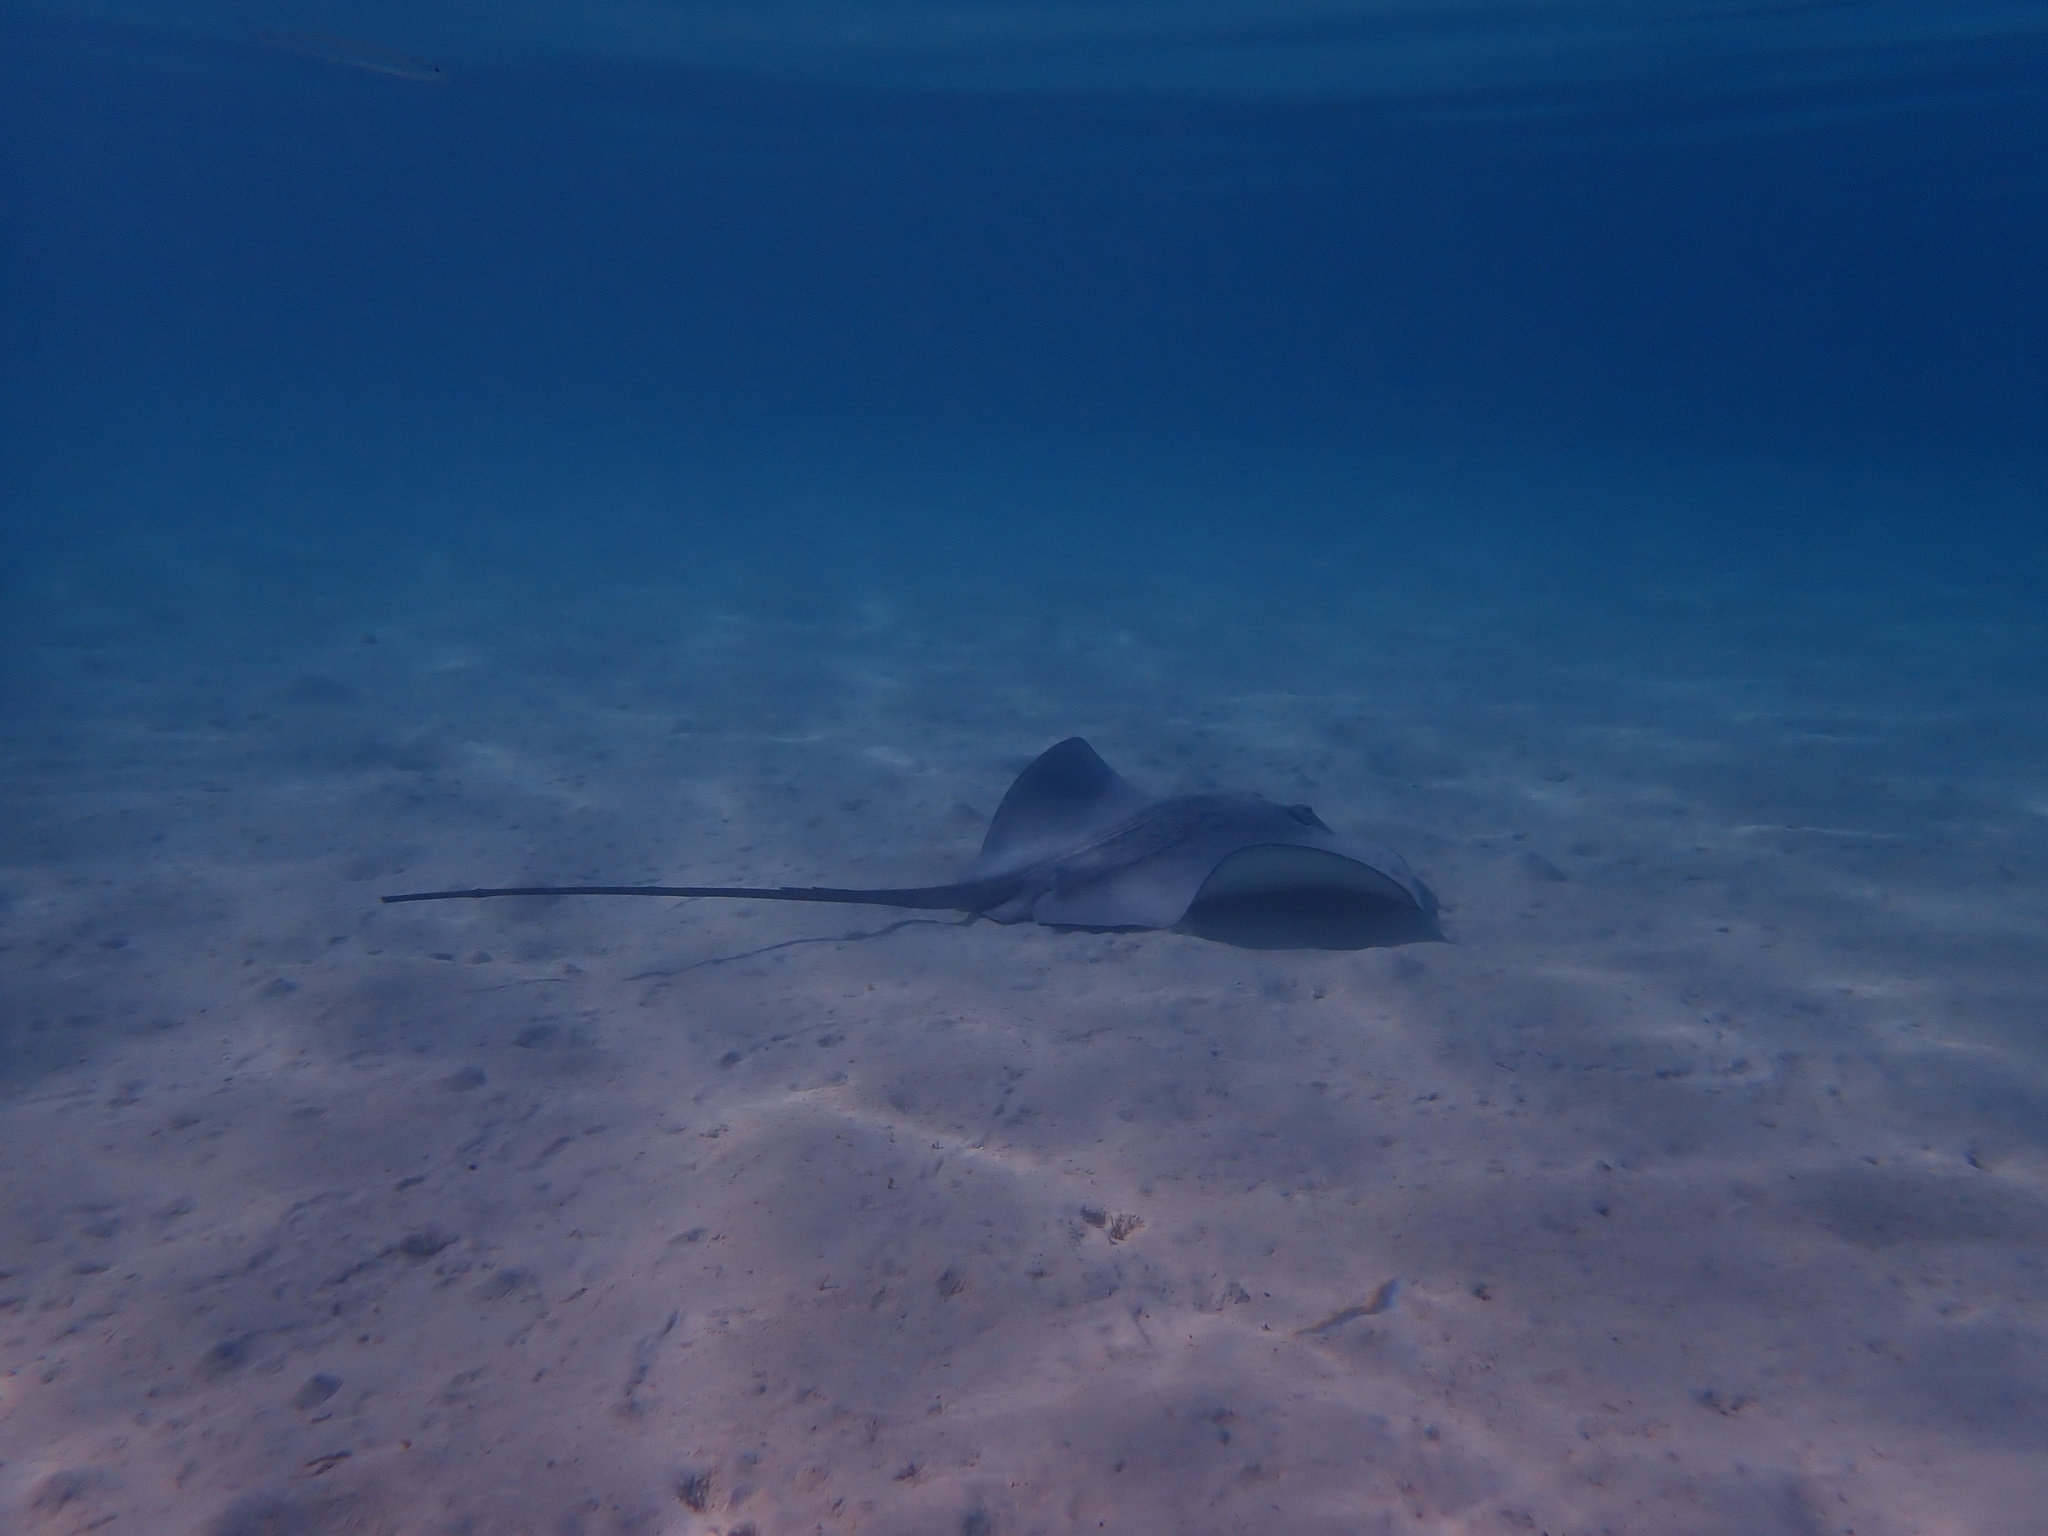
fish (species not among the labelled classes)